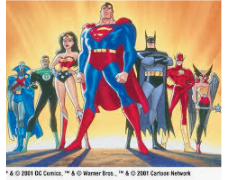
Portrait style: Cartoon Portrait